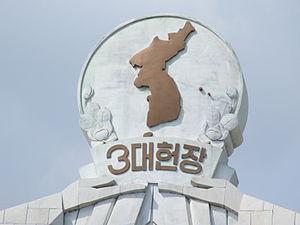
L'arche de la Réunification, de son nom officiel monument à la Charte des Trois-Points pour la Réunification nationale, en coréen 조국통일3대헌장기념탑, 祖國統一三大憲章紀念塔, Joguk Tongil Samdae Heonjang Ginyeomtap, Choguk T'ongil Samtae Hŏnjang Kinyŏmt'ap, est une arche monumentale de Corée du Nord située à Pyongyang, au-dessus de l'autoroute de Pyongyang-Kaesong dite « autoroute de la Réunification », à la limite méridionale de la ville.